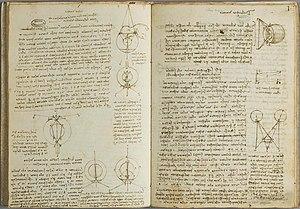
Léonardo da Vinci, Paris Manuscrit D, Folio 3v, 4r, Institut de France